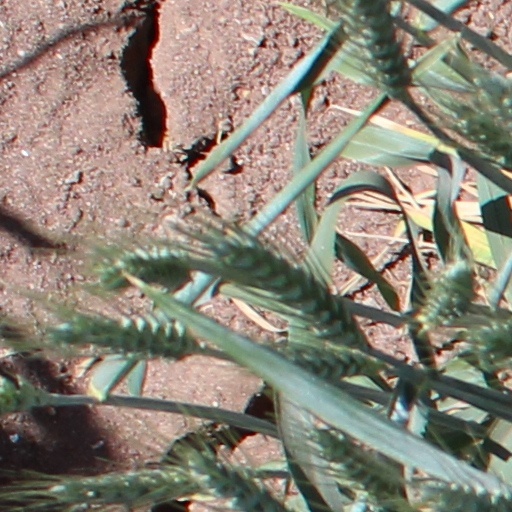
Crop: wheat